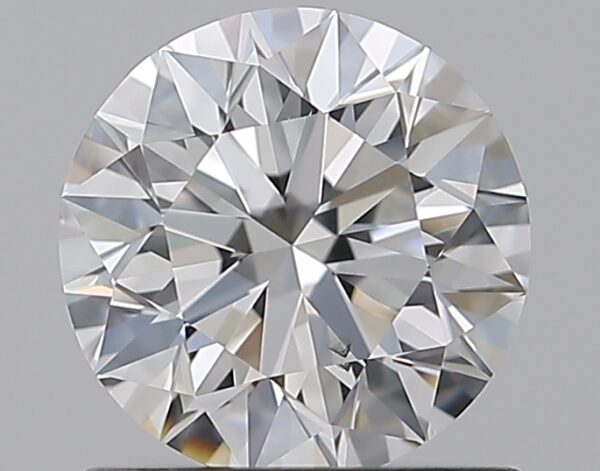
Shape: round
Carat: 1.01
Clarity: VS2
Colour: E
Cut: EX
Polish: EX
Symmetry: EX
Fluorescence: N
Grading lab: GIA
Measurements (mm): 6.36 x 6.4 x 4.01